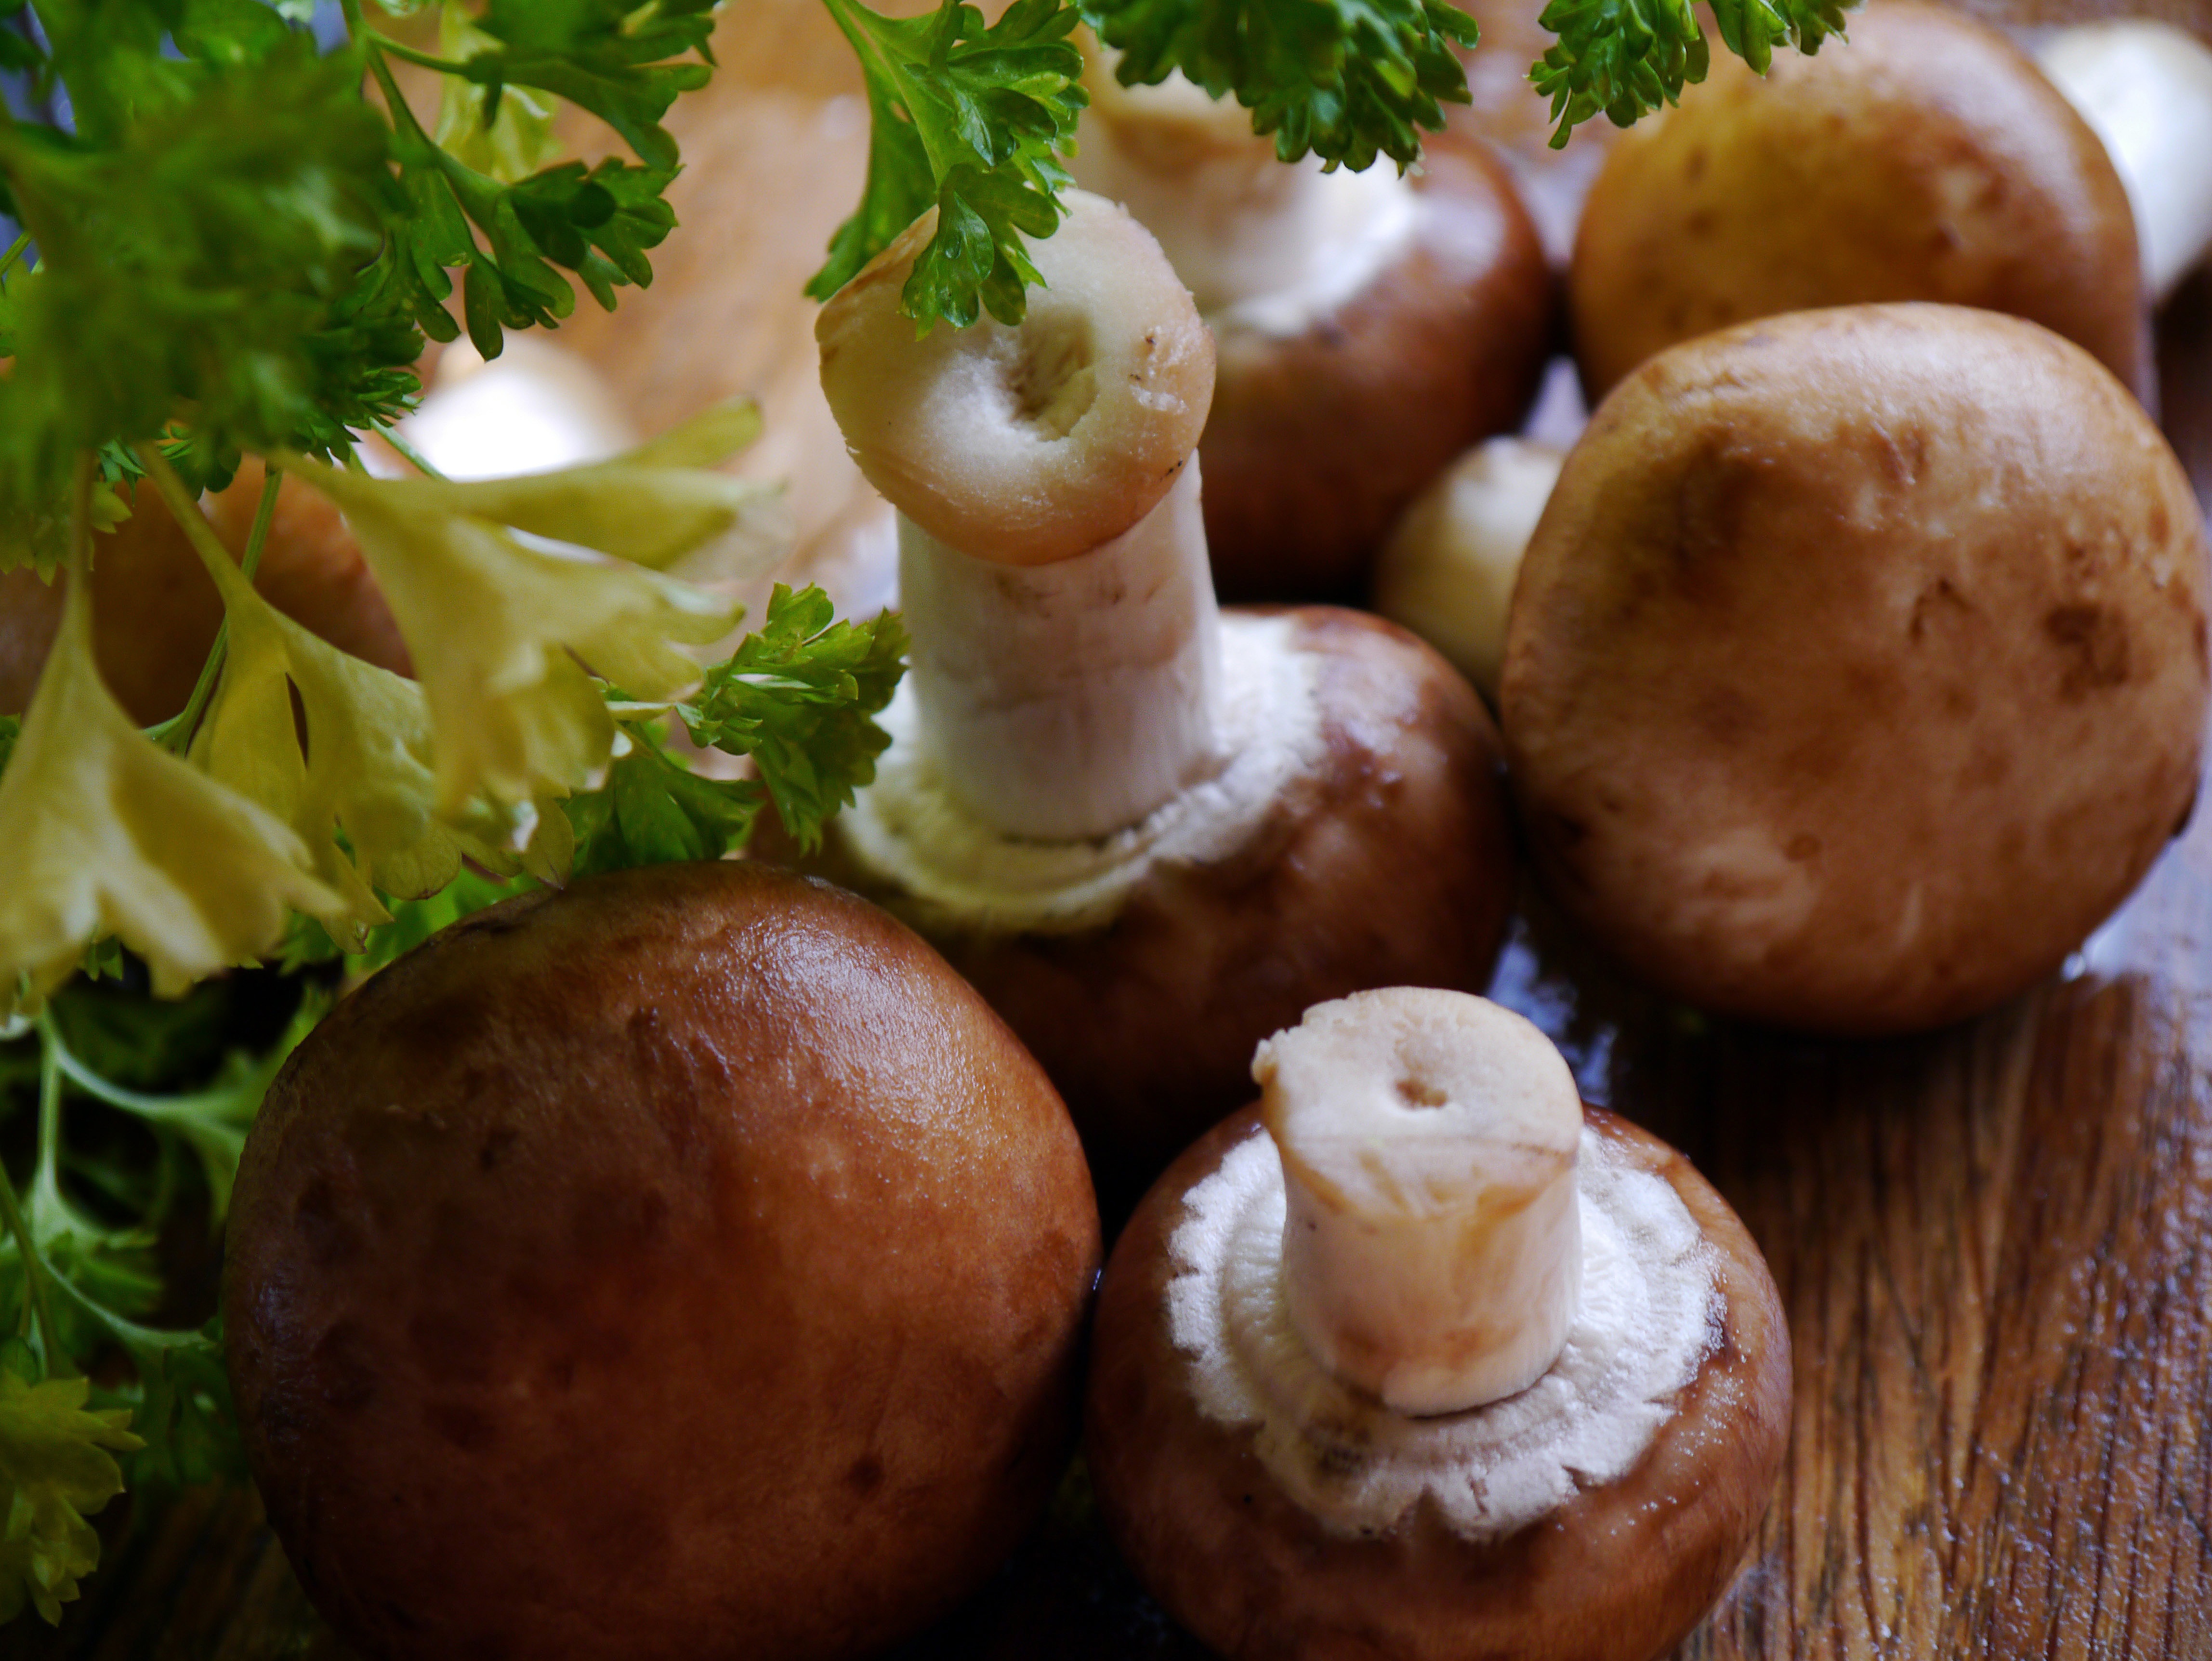
plant, stem, dish, food, ingredient, produce, vegetable, natural, fresh, mushroom, healthy, health, freshness, fungus, fungi, vegetarian, raw, diet, escargot, organic, agaricus, uncooked, agaricaceae